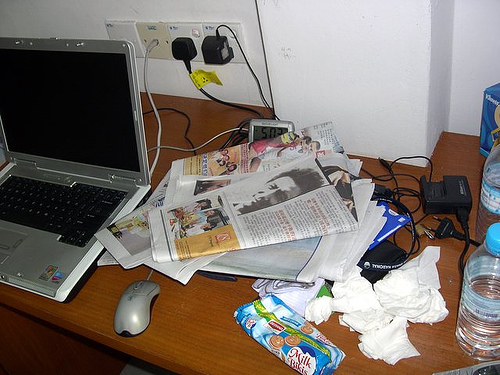
user: Given an image and a question. Answer the question in a short answer. Question: How organized does this seem? Short Answer:
assistant: not organized